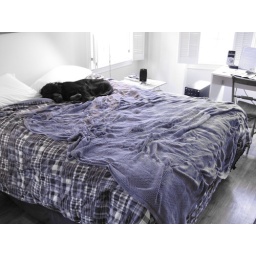
Black and white with only blue on these two. Interesting lighting against black dog.